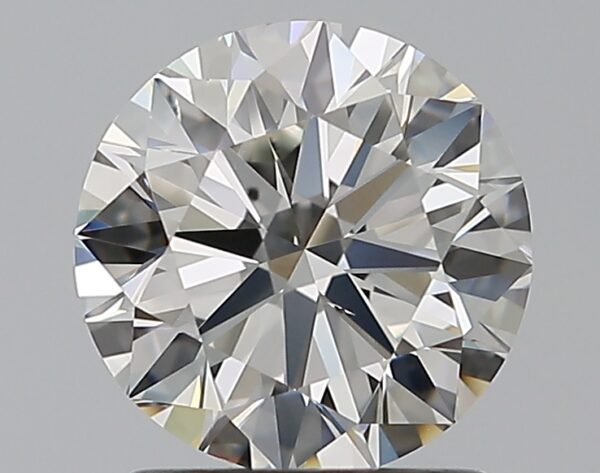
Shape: round
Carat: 1.29
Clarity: VS2
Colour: H
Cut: EX
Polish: EX
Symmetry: EX
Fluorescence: N
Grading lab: GIA
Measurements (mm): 6.88 x 6.93 x 4.27